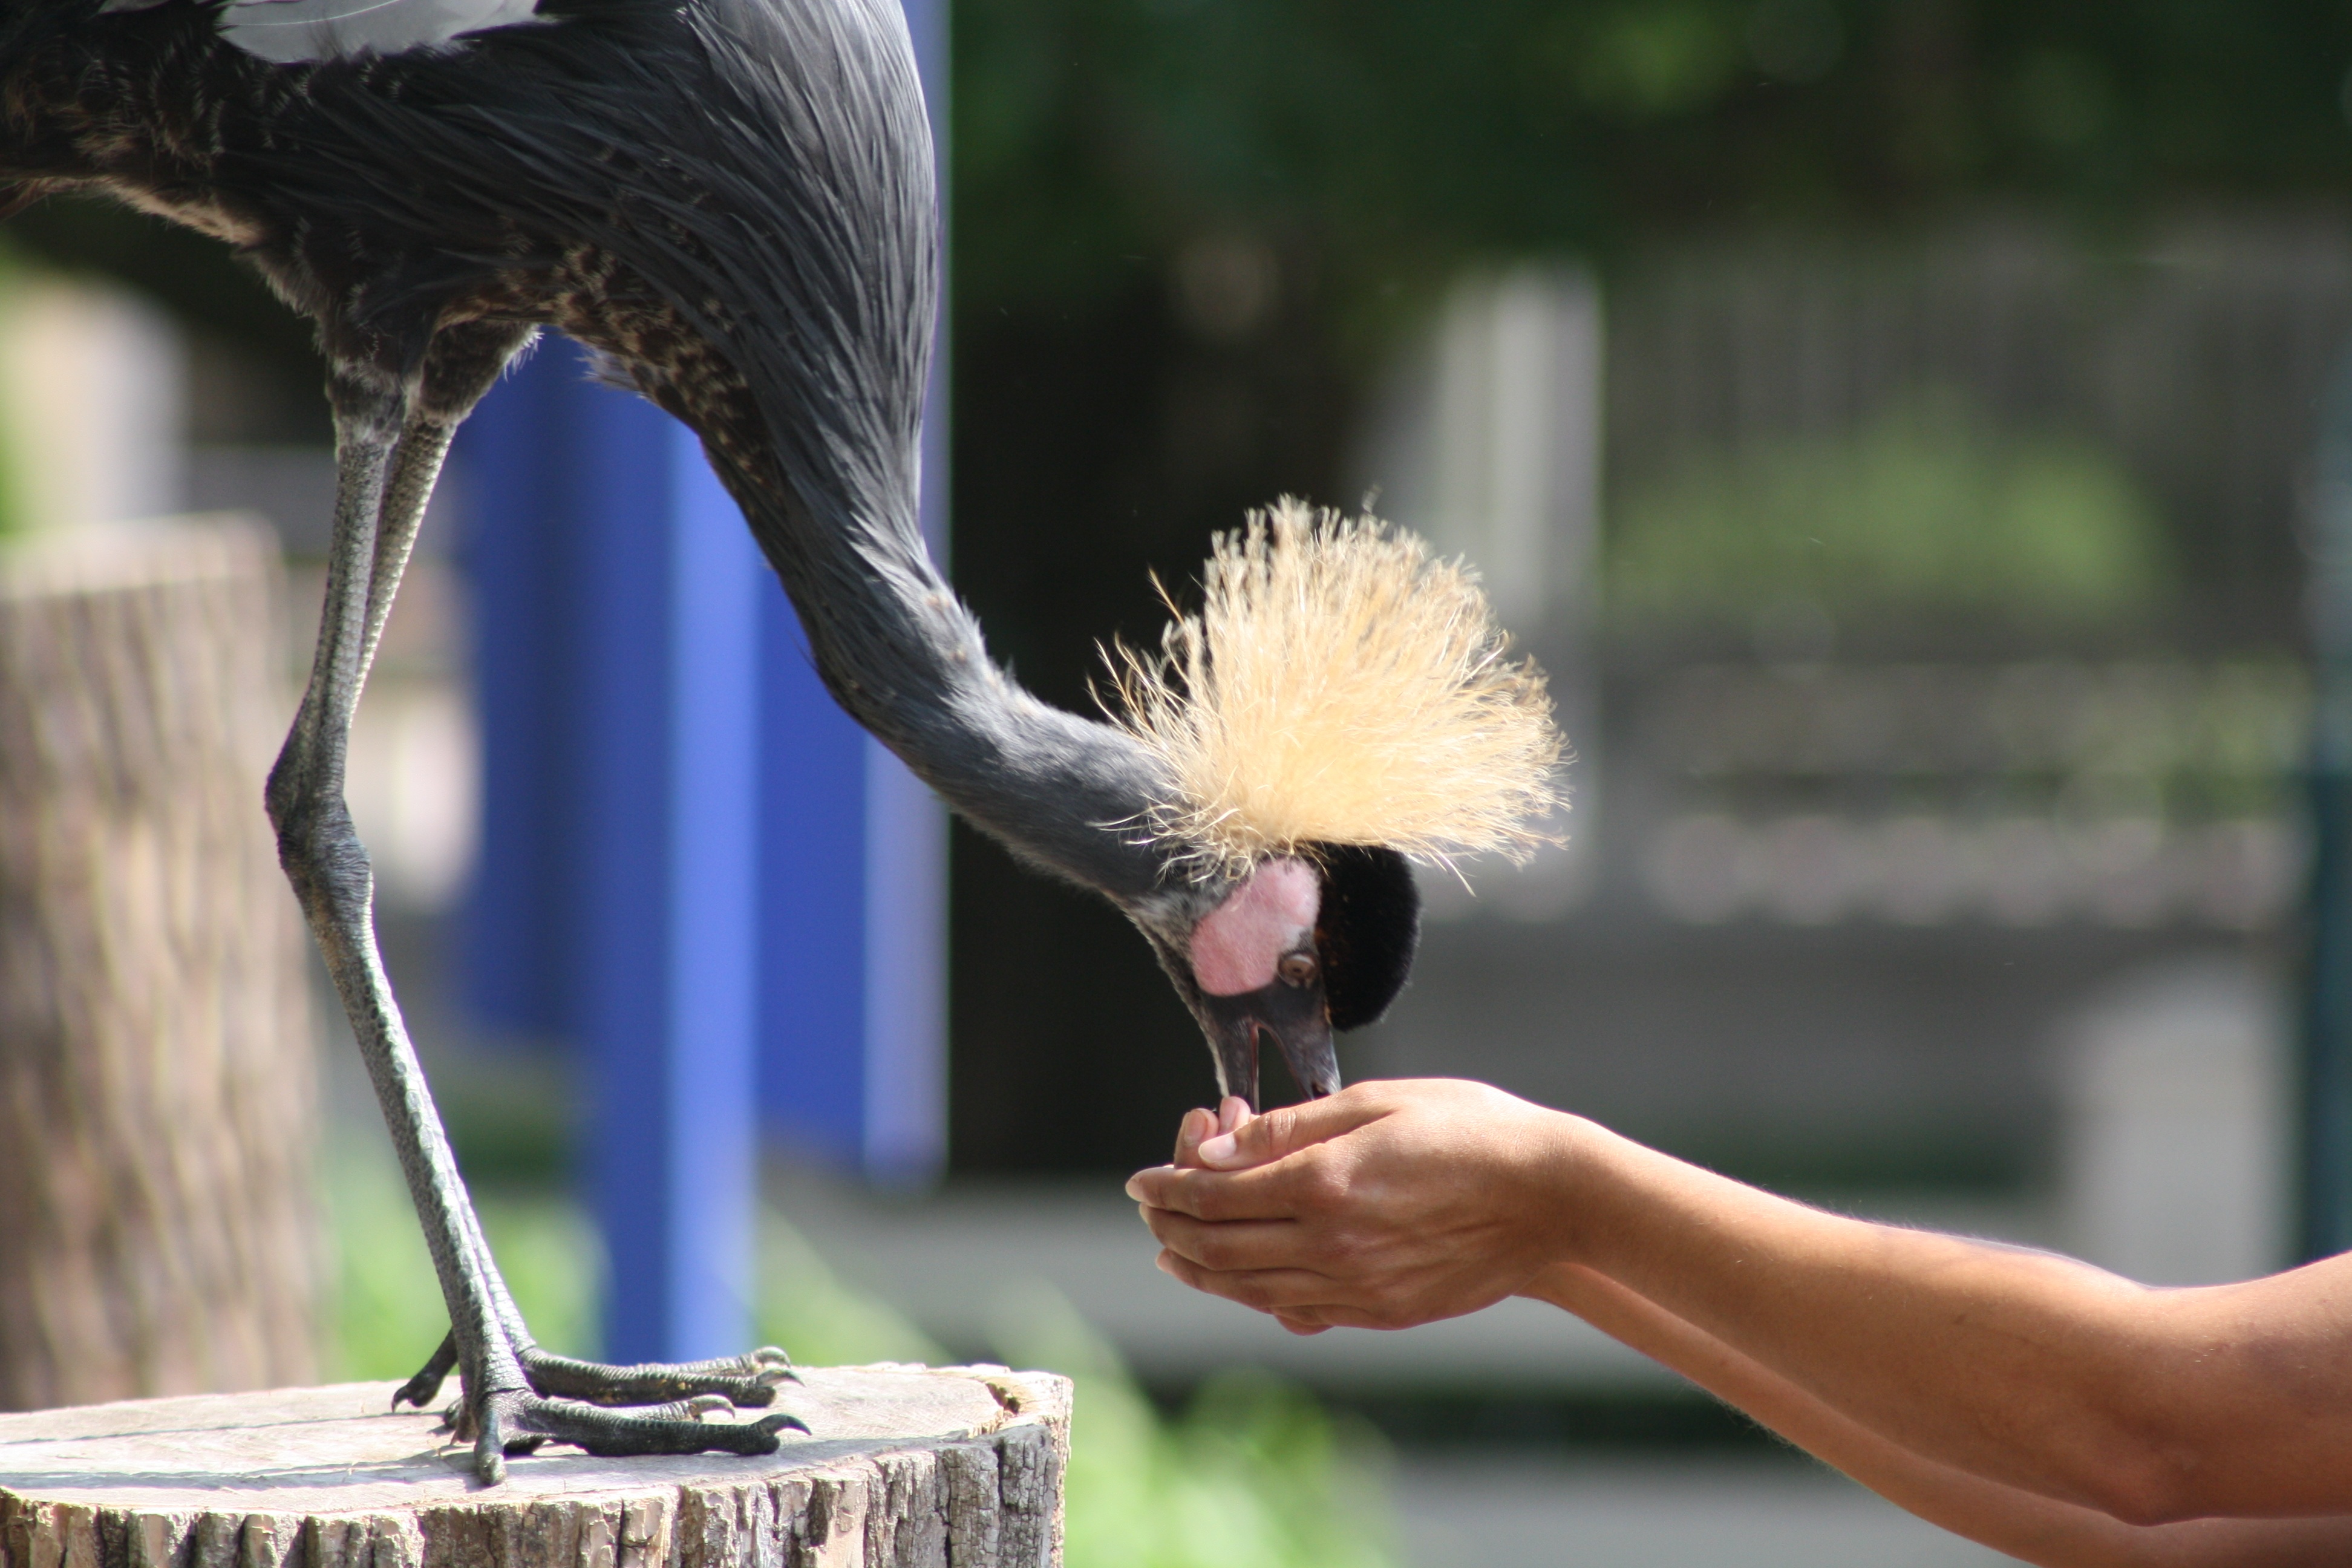
nature, bird, animal, wild, zoo, beak, fauna, wild animals